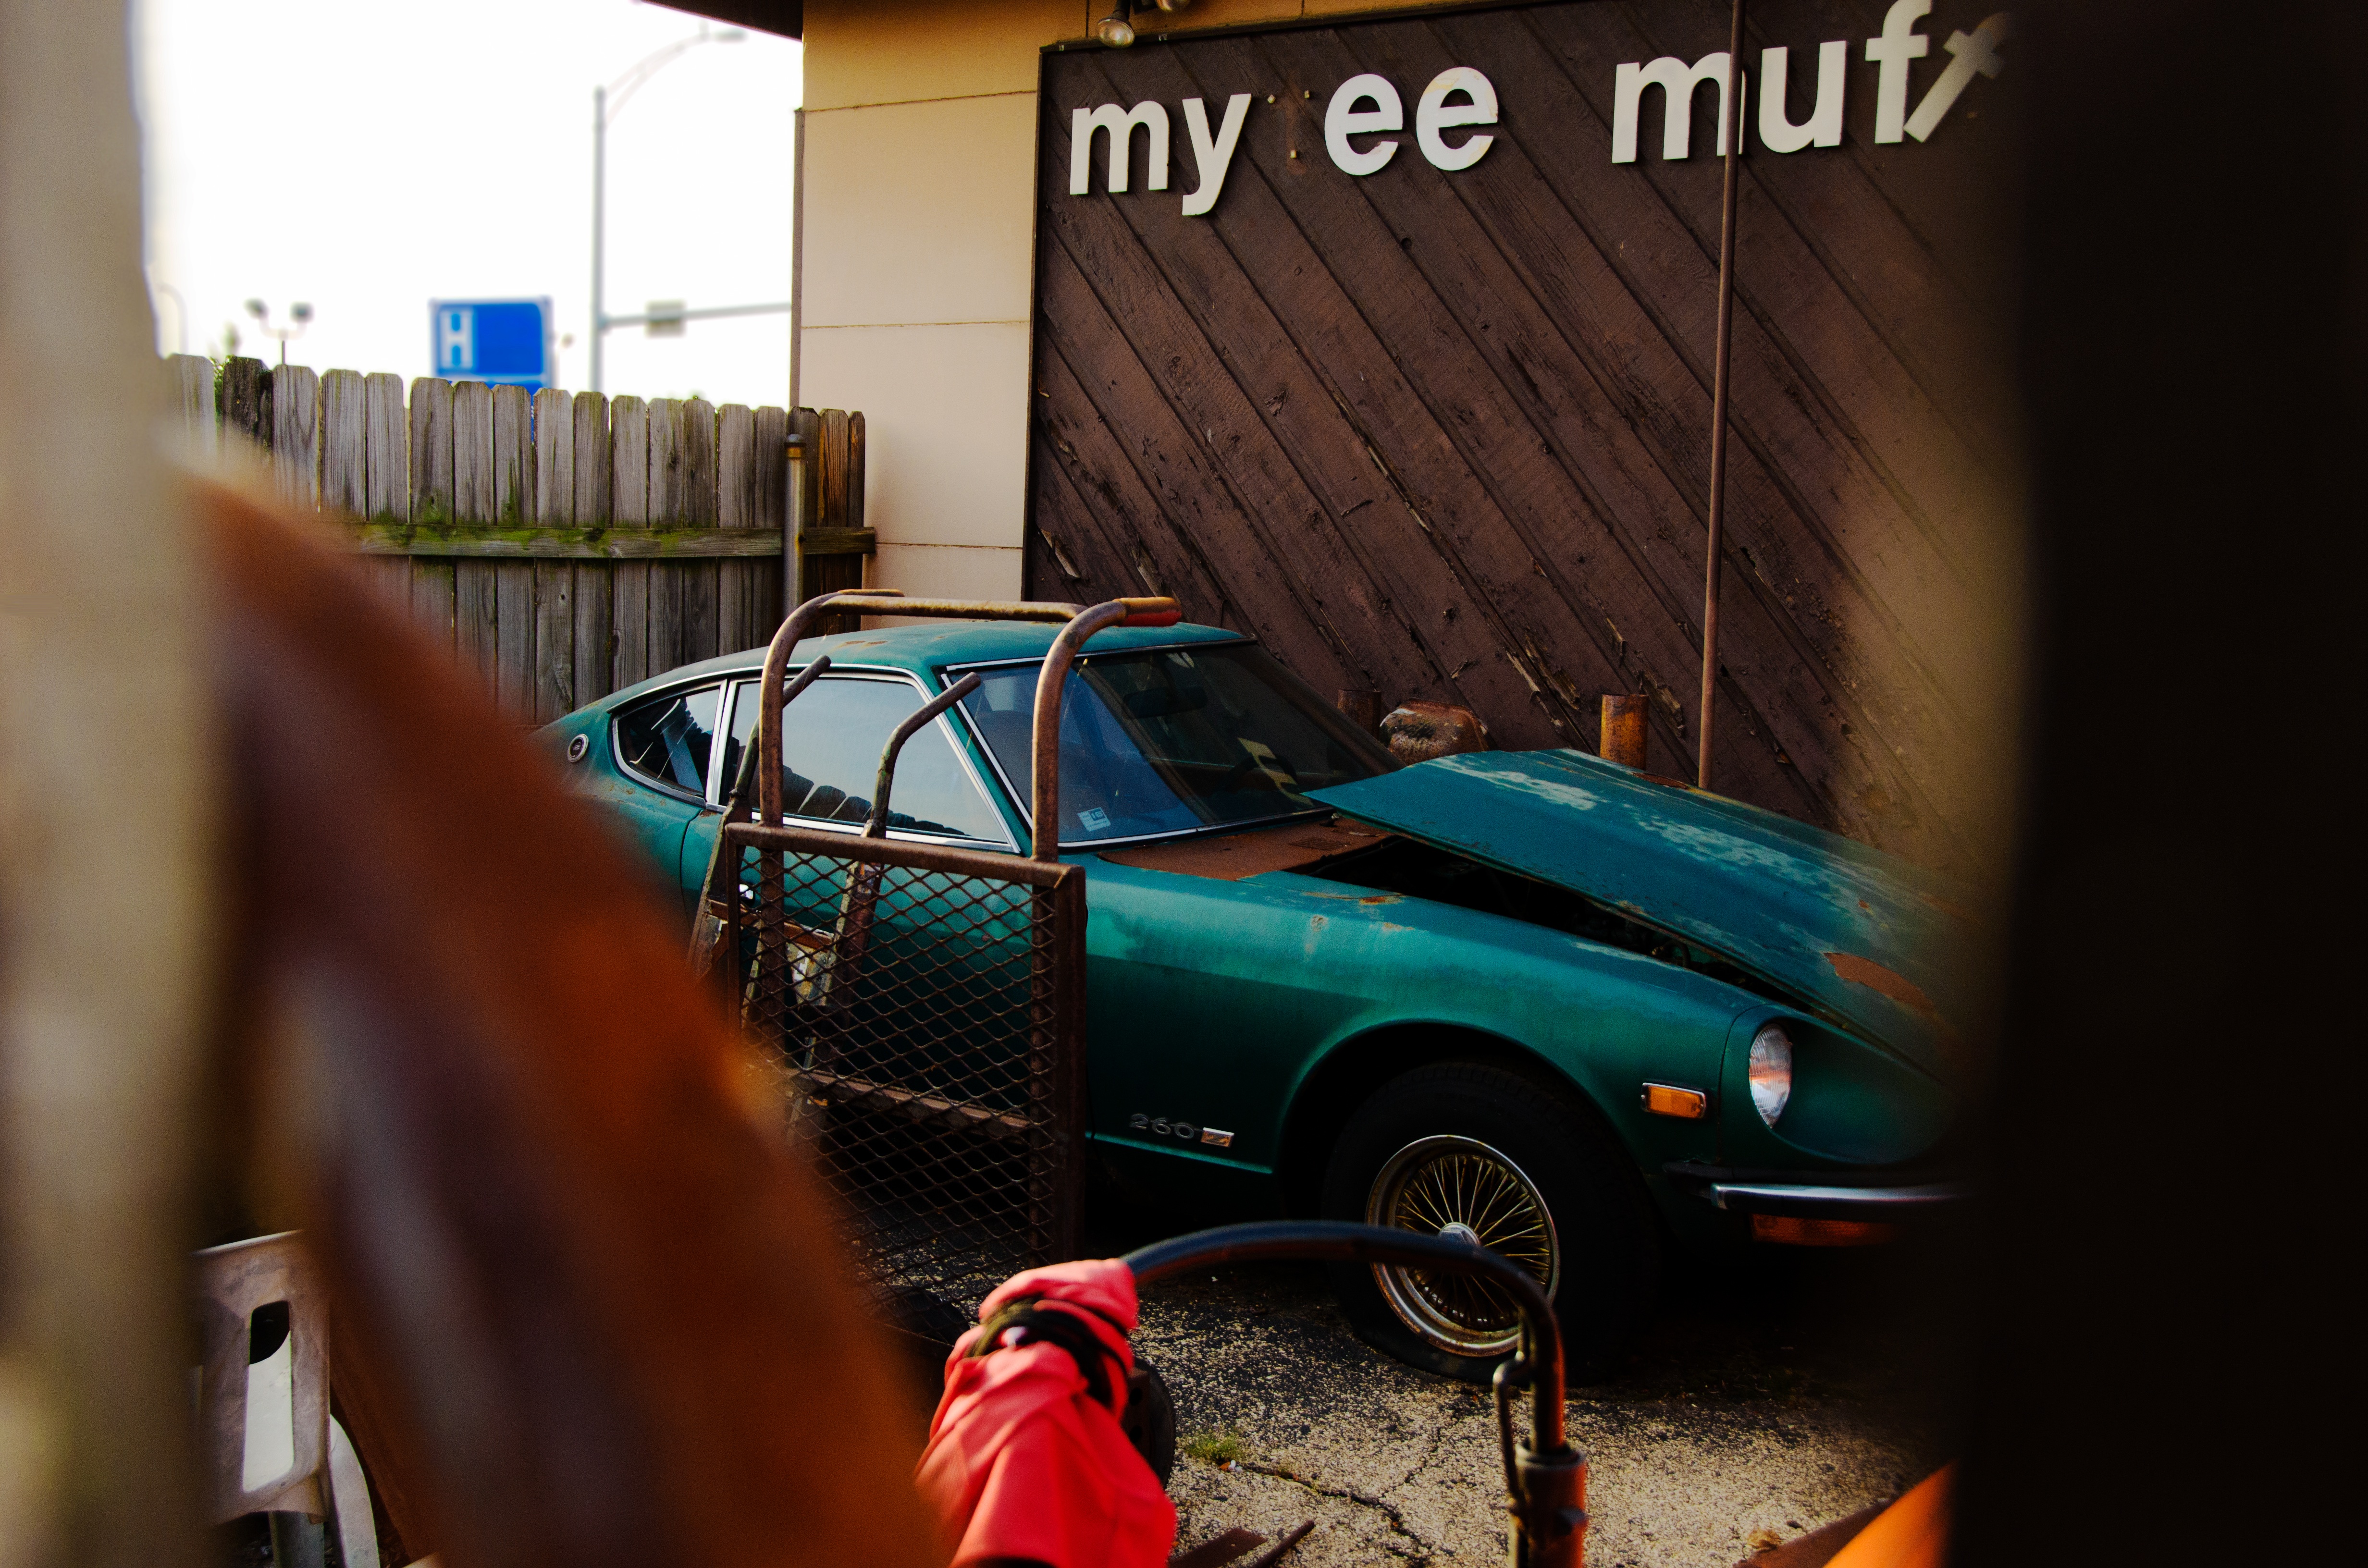
car, vehicle, sports car, land vehicle, automobile make, automotive design, performance car